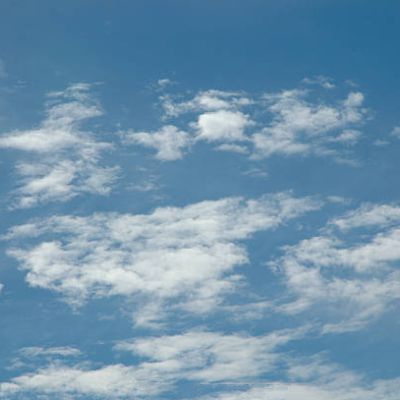
Cloud type: Cirrocumulus (Cc)